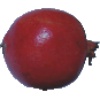
Label: Pomegranate 1